University Church of St Mary the Virgin

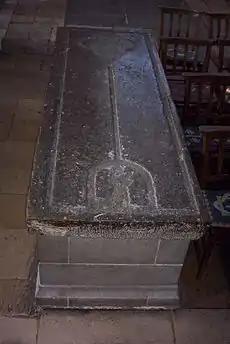
Adam de Brome's tomb, the 14th-century slab rests on a modern chest

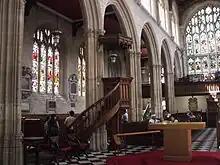
Church's canopied pulpit

The interior space has six-bay arcades with shafted piers, between the clerestory windows, are canopied niches with archangels holding shields. The roof has traceried spandrels, the chancel has transomed windows, and the sedilia is decorated with cusped arches and a frieze of vine leaves. The reredos is 15th-century and contains seven ornamental canopied niches containing statues of 1933. Restorations were carried out by Sir George Gilbert Scott in 1856–57 and 1861–62 and by Sir Thomas Graham Jackson in 1894, the parapet and pinnacles are mostly Scott's work. De Brome's chapel has a two-bay arcade with continuous hollow chamfered arches with Perpendicular windows. The tall arch in this aisle, connecting with the tower is a 15th-century remodelling of a late 13th-century window.